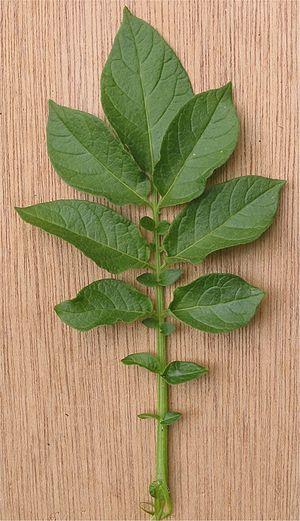
La pomme de terre ou patate, est un tubercule comestible produit par l’espèce Solanum tuberosum, appartenant à la famille des solanacées. Le terme désigne également la plante elle-même, plante herbacée, vivace par ses tubercules mais toujours cultivée comme une culture annuelle. La pomme de terre est une plante qui réussit dans la plupart des sols, mais elle préfère les sols légers légèrement acides. La plante est sujette aux maladies dans des sols calcaires ou manquant d’humus.
Avec environ 1400 espèces, le genre Solanum est le plus riche en espèces de la famille des Solanaceae et l'un des plus grands des angiospermes.